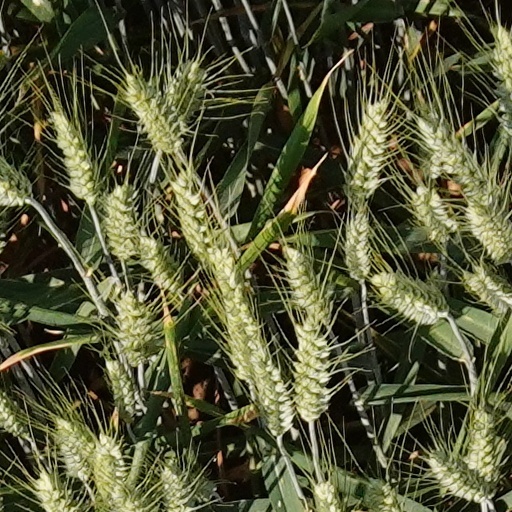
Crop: wheat